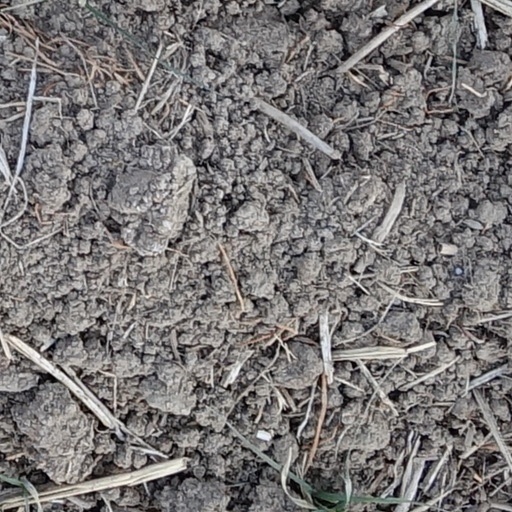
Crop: wheat